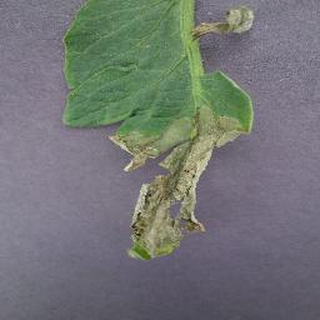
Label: tomato_late_blight